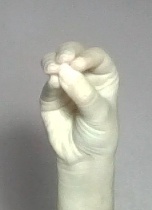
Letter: ha